Ammana Mane

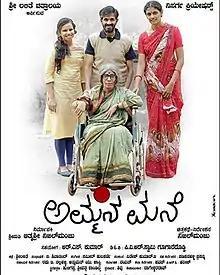
Film poster

Ammana Mane is a 2019 Indian Kannada-language drama film directed by Nikhil Manjoo Lingaiah and starring Raghavendra Rajkumar and Rohini Nagesh. The film is based on a book by Sri Lalithe.